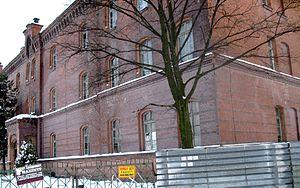
Caserne quitter en „Gliwice“ ancien „Gleiwitz“ (PL)